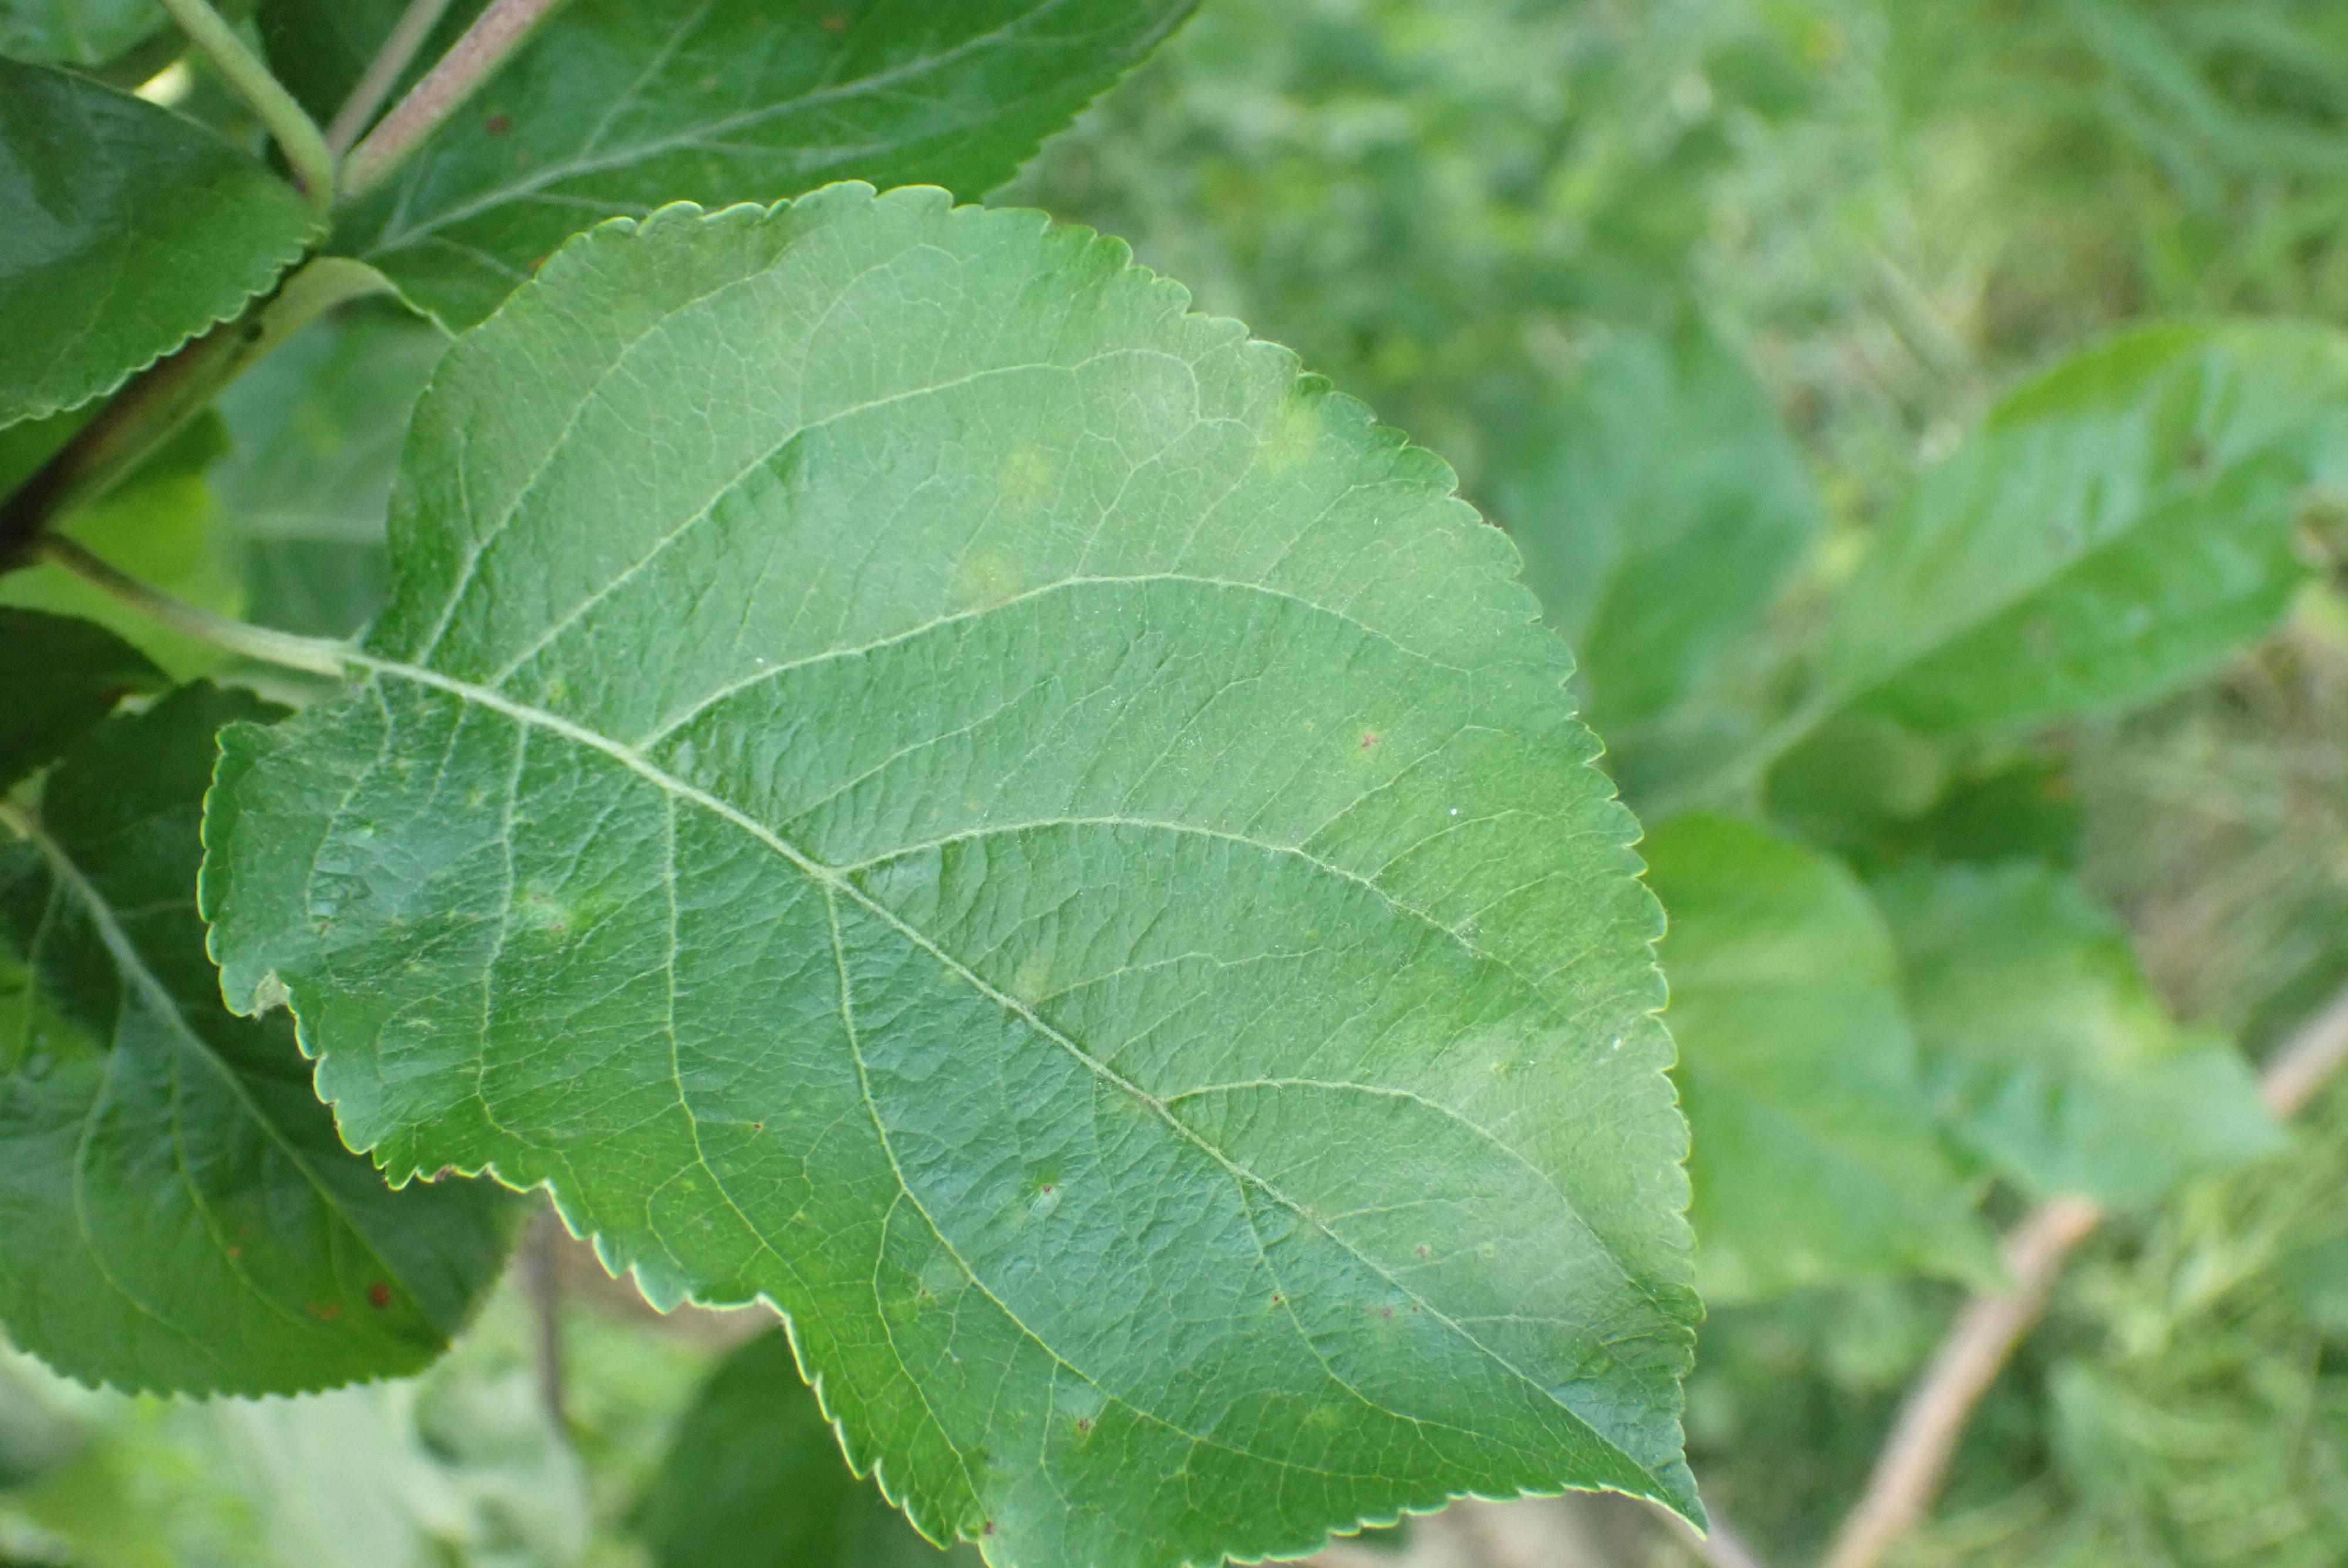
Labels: scab